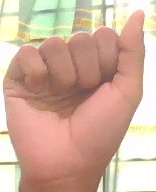
ASL sign: A